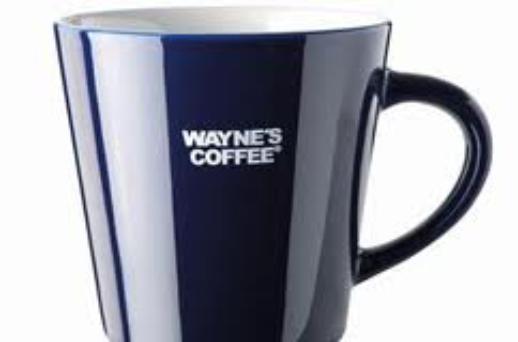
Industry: Food